History of Naples

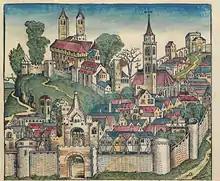
Idealized depiction of Naples from the 1493 "Nuremberg Chronicle"

At the time of the Lombard invasion, Naples had a population of about 30,000-35,000. In 615, under Giovanni Consino, Naples rebelled for the first time against the Exarch of Ravenna, the emperor's plenipotentiary in Italy. In reply, the first form of duchy was created in 638 by the Exarch Isaac or Eleutherius (exarchic chronology is uncertain), but this official came from abroad and had to answer to the "strategos" of Sicily. At that time the Duchy of Naples controlled an area corresponding roughly to the present day Province of Naples, encompassing the area of Vesuvius, the Campi Flegrei, the Sorrentine peninsula, Giugliano, Aversa, Afragola, Nola and the islands of Ischia and Procida. Capri was later part of the duchy of Amalfi